Carver (novel)

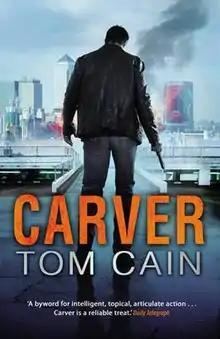

Carver is the fifth novel of the "Samuel Carver" series by English thriller writer, Tom Cain, released on 18 August 2011 through Bantam Press.